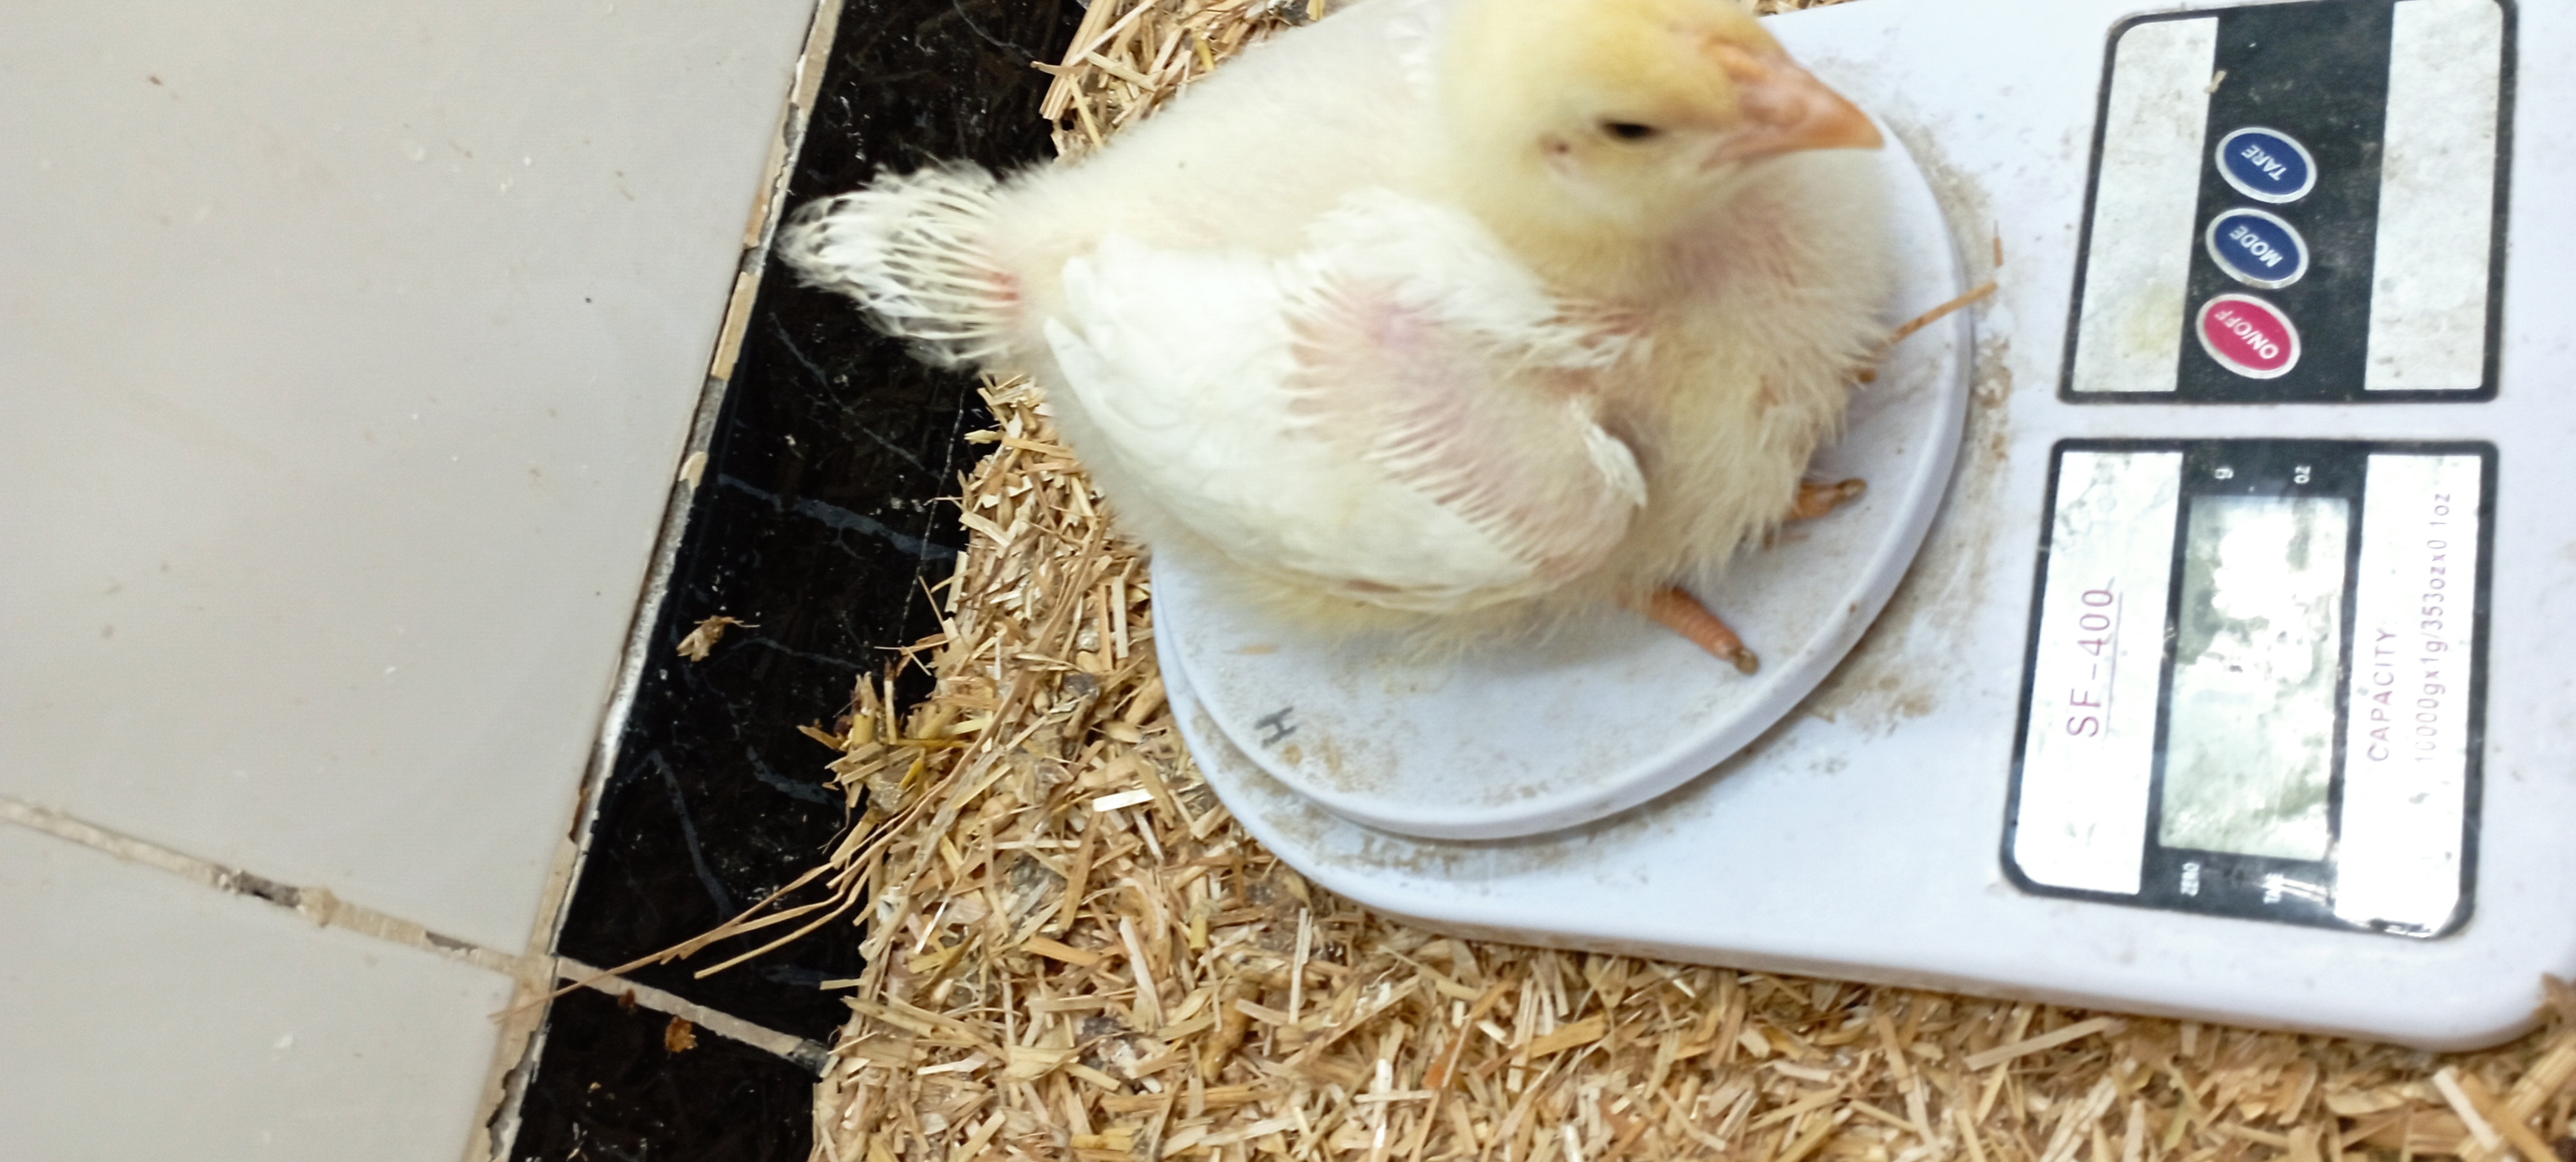
Weight: 403 g